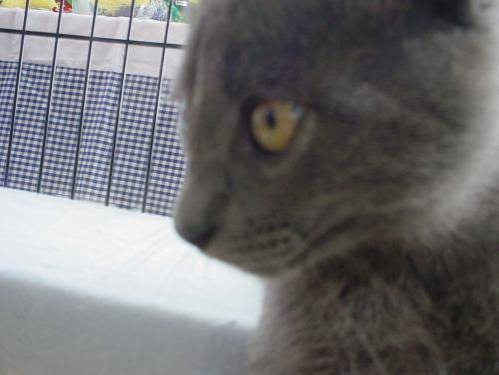
Label: cat